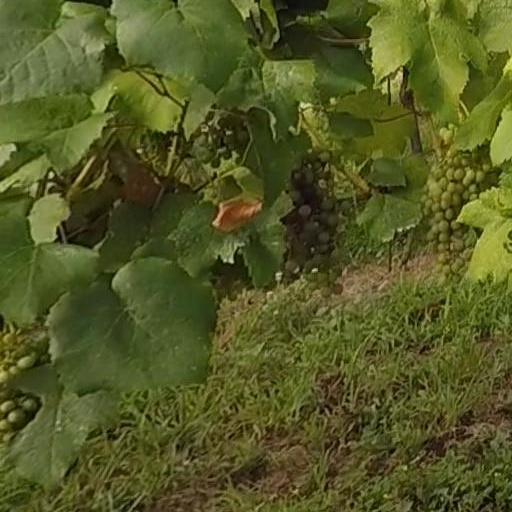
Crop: grape